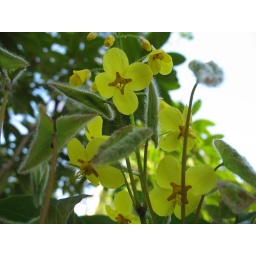
Het blad van deze plant is het hele jaar mooi, maar in het voorjaar zijn ook de bloemetjes de moeite waard.